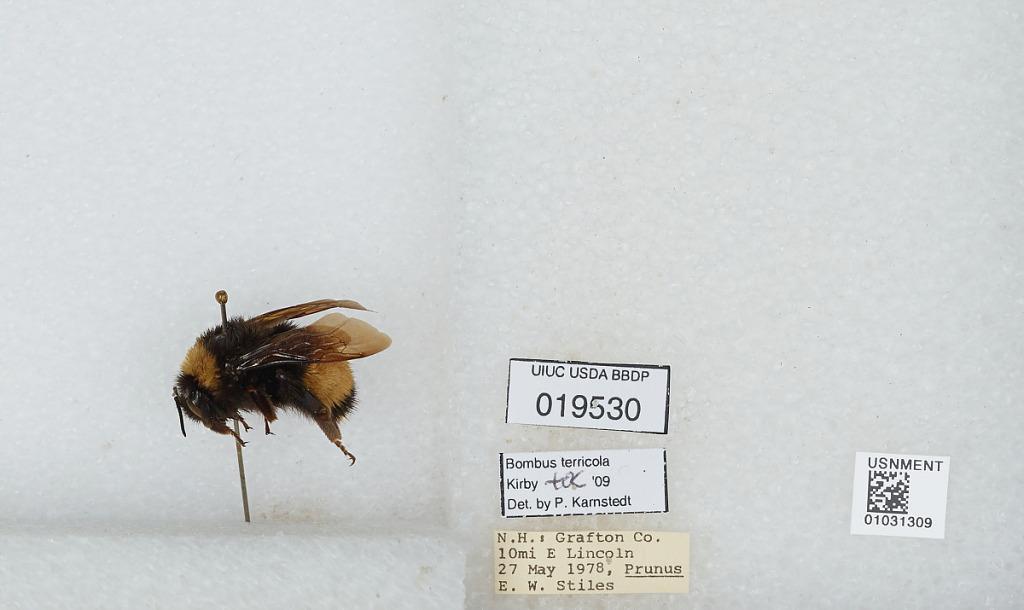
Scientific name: Bombus sp.
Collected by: E. Stiles
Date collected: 1978-5-27
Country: United States
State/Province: New Hampshire
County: Grafton
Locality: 10 miles East of Lincoln
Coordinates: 44.0208, -71.4872
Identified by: Karnstedt, P.